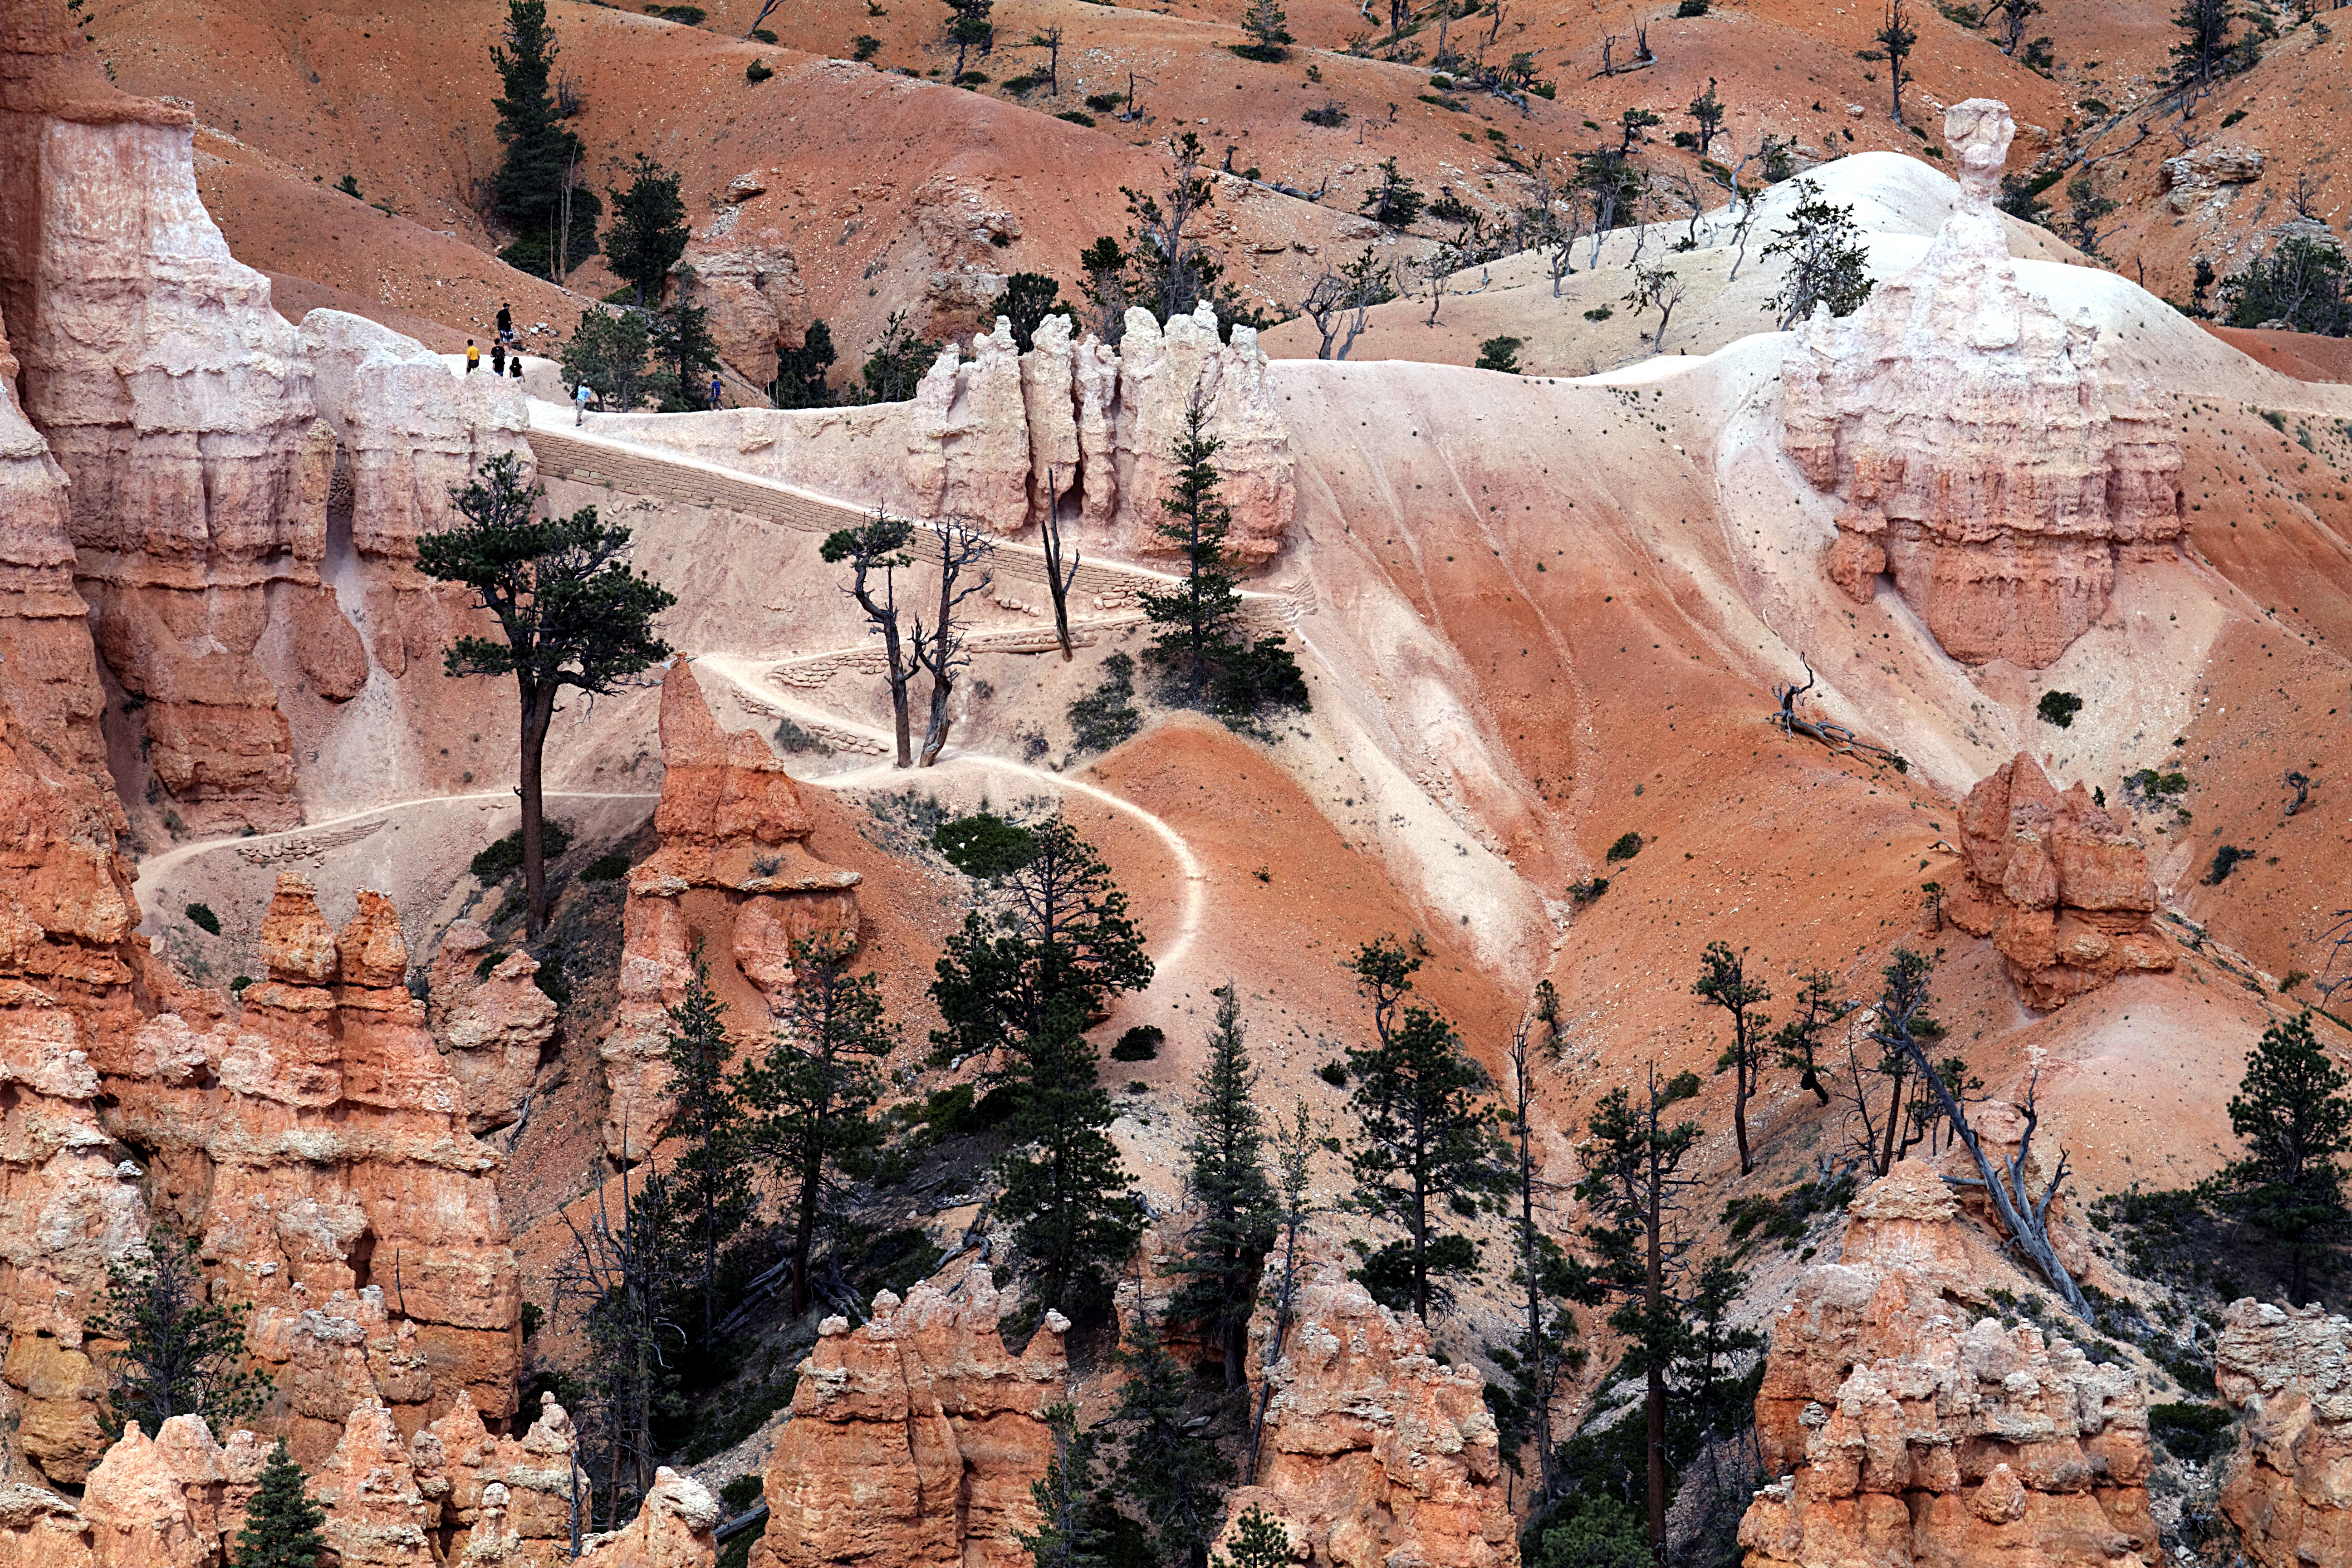
landscape, rock, snow, valley, formation, cliff, arch, usa, gorge, canyon, terrain, national park, erosion, geology, utah, bryce canyon, wadi, landform, paunsaugunt plateau, west usa, natural wonders, ancient history, geographical feature